Francis Whiting Halsey

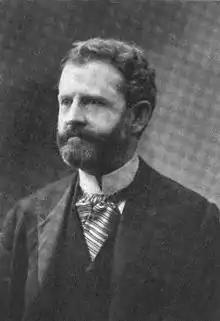
Francis W. Halsey.

Francis Whiting Halsey (October 15, 1851 – November 24, 1919) was an American journalist, editor and historian, born in Unadilla, New York. He was the son of Dr. Gaius Leonard Halsey, a Civil War surgeon, and Juliet (Cartington) Halsey. He was the grandson of Dr. Gaius and Mary (Church) Halsey of Kortright, New York, and a descendant of Thomas Halsey, who emigrated from England before 1640 and helped to found the settlement of Southampton, Long Island, one of the earliest English settlements in New York.